Bob Grant (actor)

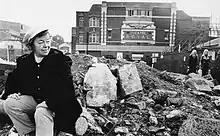
Joan Littlewood directed Grant, as Kitely, in "Every Man in His Humour", at the Fourth International Season of the Theatre of the Nations Festival in 1960.

Grant trained as an actor at the Royal Academy of Dramatic Art, working in his spare time as a frozen food salesman and also (coincidentally, in view of his later career) as a bus driver. After doing national service in the Royal Artillery, he made his stage debut in 1952 as Sydney in "Worm's Eye View" at the Court Royal, Horsham.